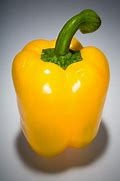
Label: capsicum